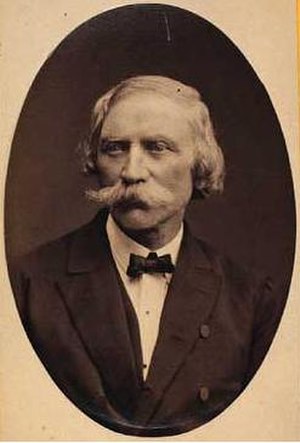
Christian Hansen (arkitekt)
Hans Christian Hansen var en dansk arkitekt og kongelig bygningsinspektør. Han var bror til arkitekten Theophilus Hansen, og ligesom denne fik han en væsentlig karriere i udlandet, nemlig i Grækenland. Stilistisk arbejdede han i overgangsperioden mellem klassicisme og historicisme.